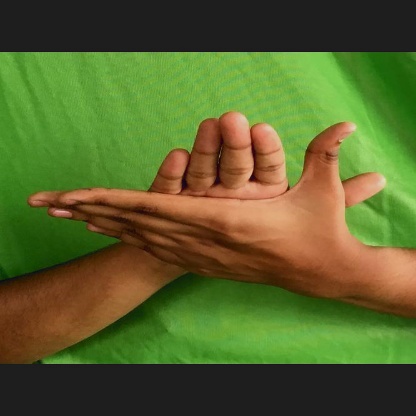
Mudra: Chakra